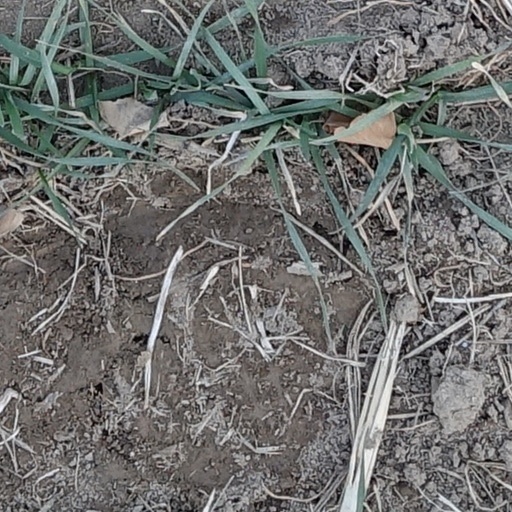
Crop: wheat